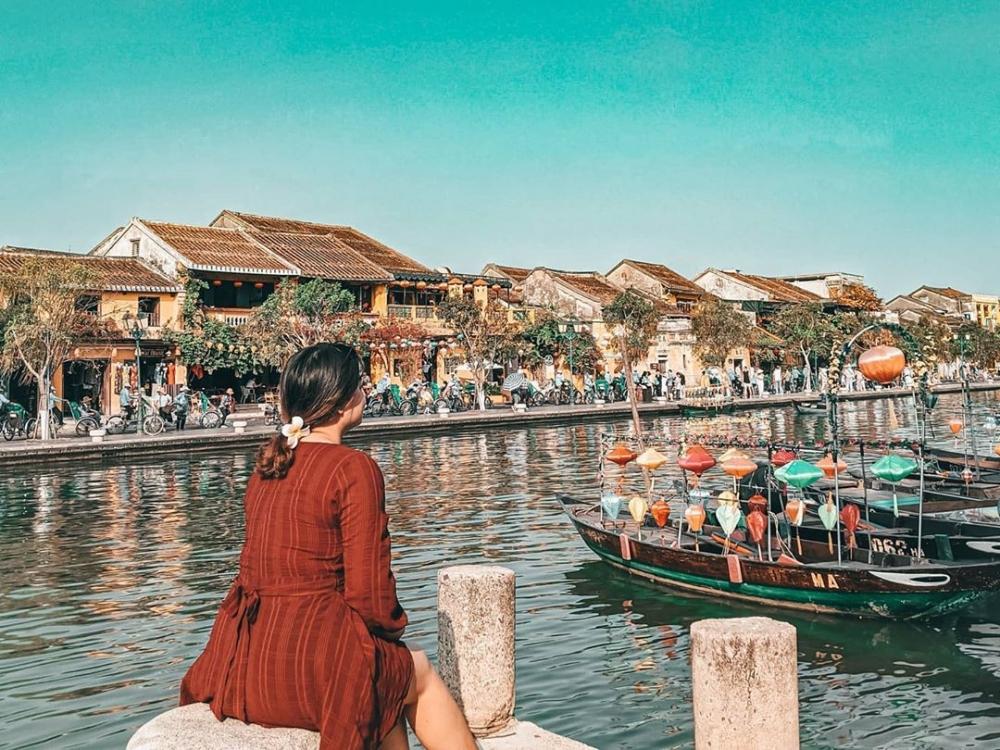
có những chiếc thuyền đang đậu ở trên sông